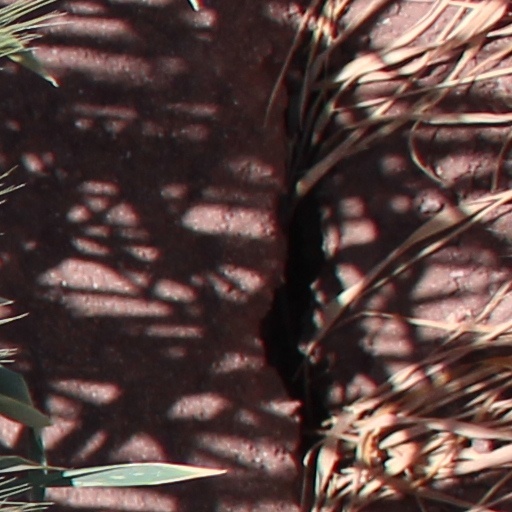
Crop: wheat